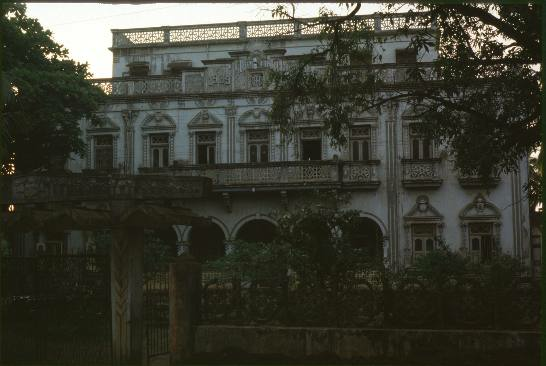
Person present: No